Wicket-keeper

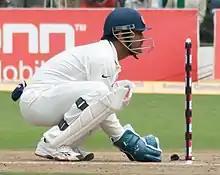
Wicket-keeper MS Dhoni in characteristic full squatting position, facing a delivery from a slow pace or spin bowler

In cricket, the wicket-keeper is the player on the fielding side who stands behind the wicket, ready to stop deliveries that pass the batsman, and take a catch, stump the batsman out, or run out a batsman when occasion arises. The wicket-keeper is the only member of the fielding side permitted to wear gloves and external leg guards. The role of the keeper is governed by Law 27 and of the "Laws of Cricket".